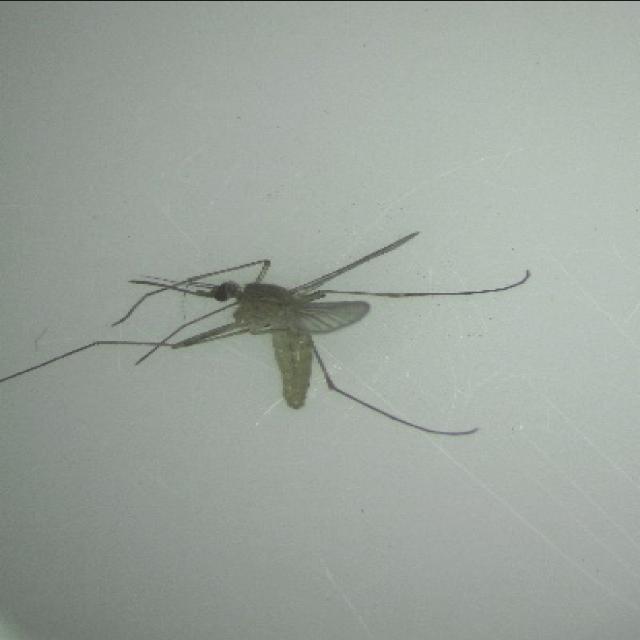
Species: culex_pipiens